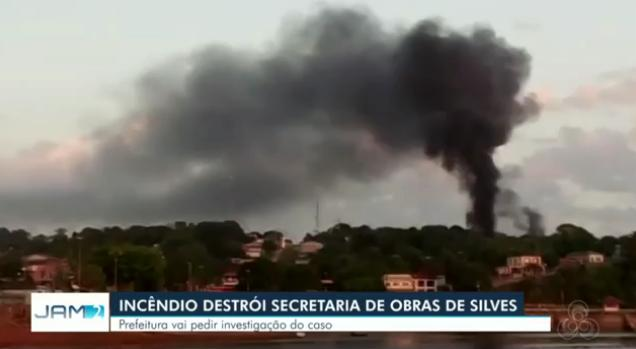
Fire: no
Smoke: yes